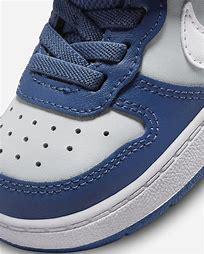
Brand: Nike
Model: Court Borough